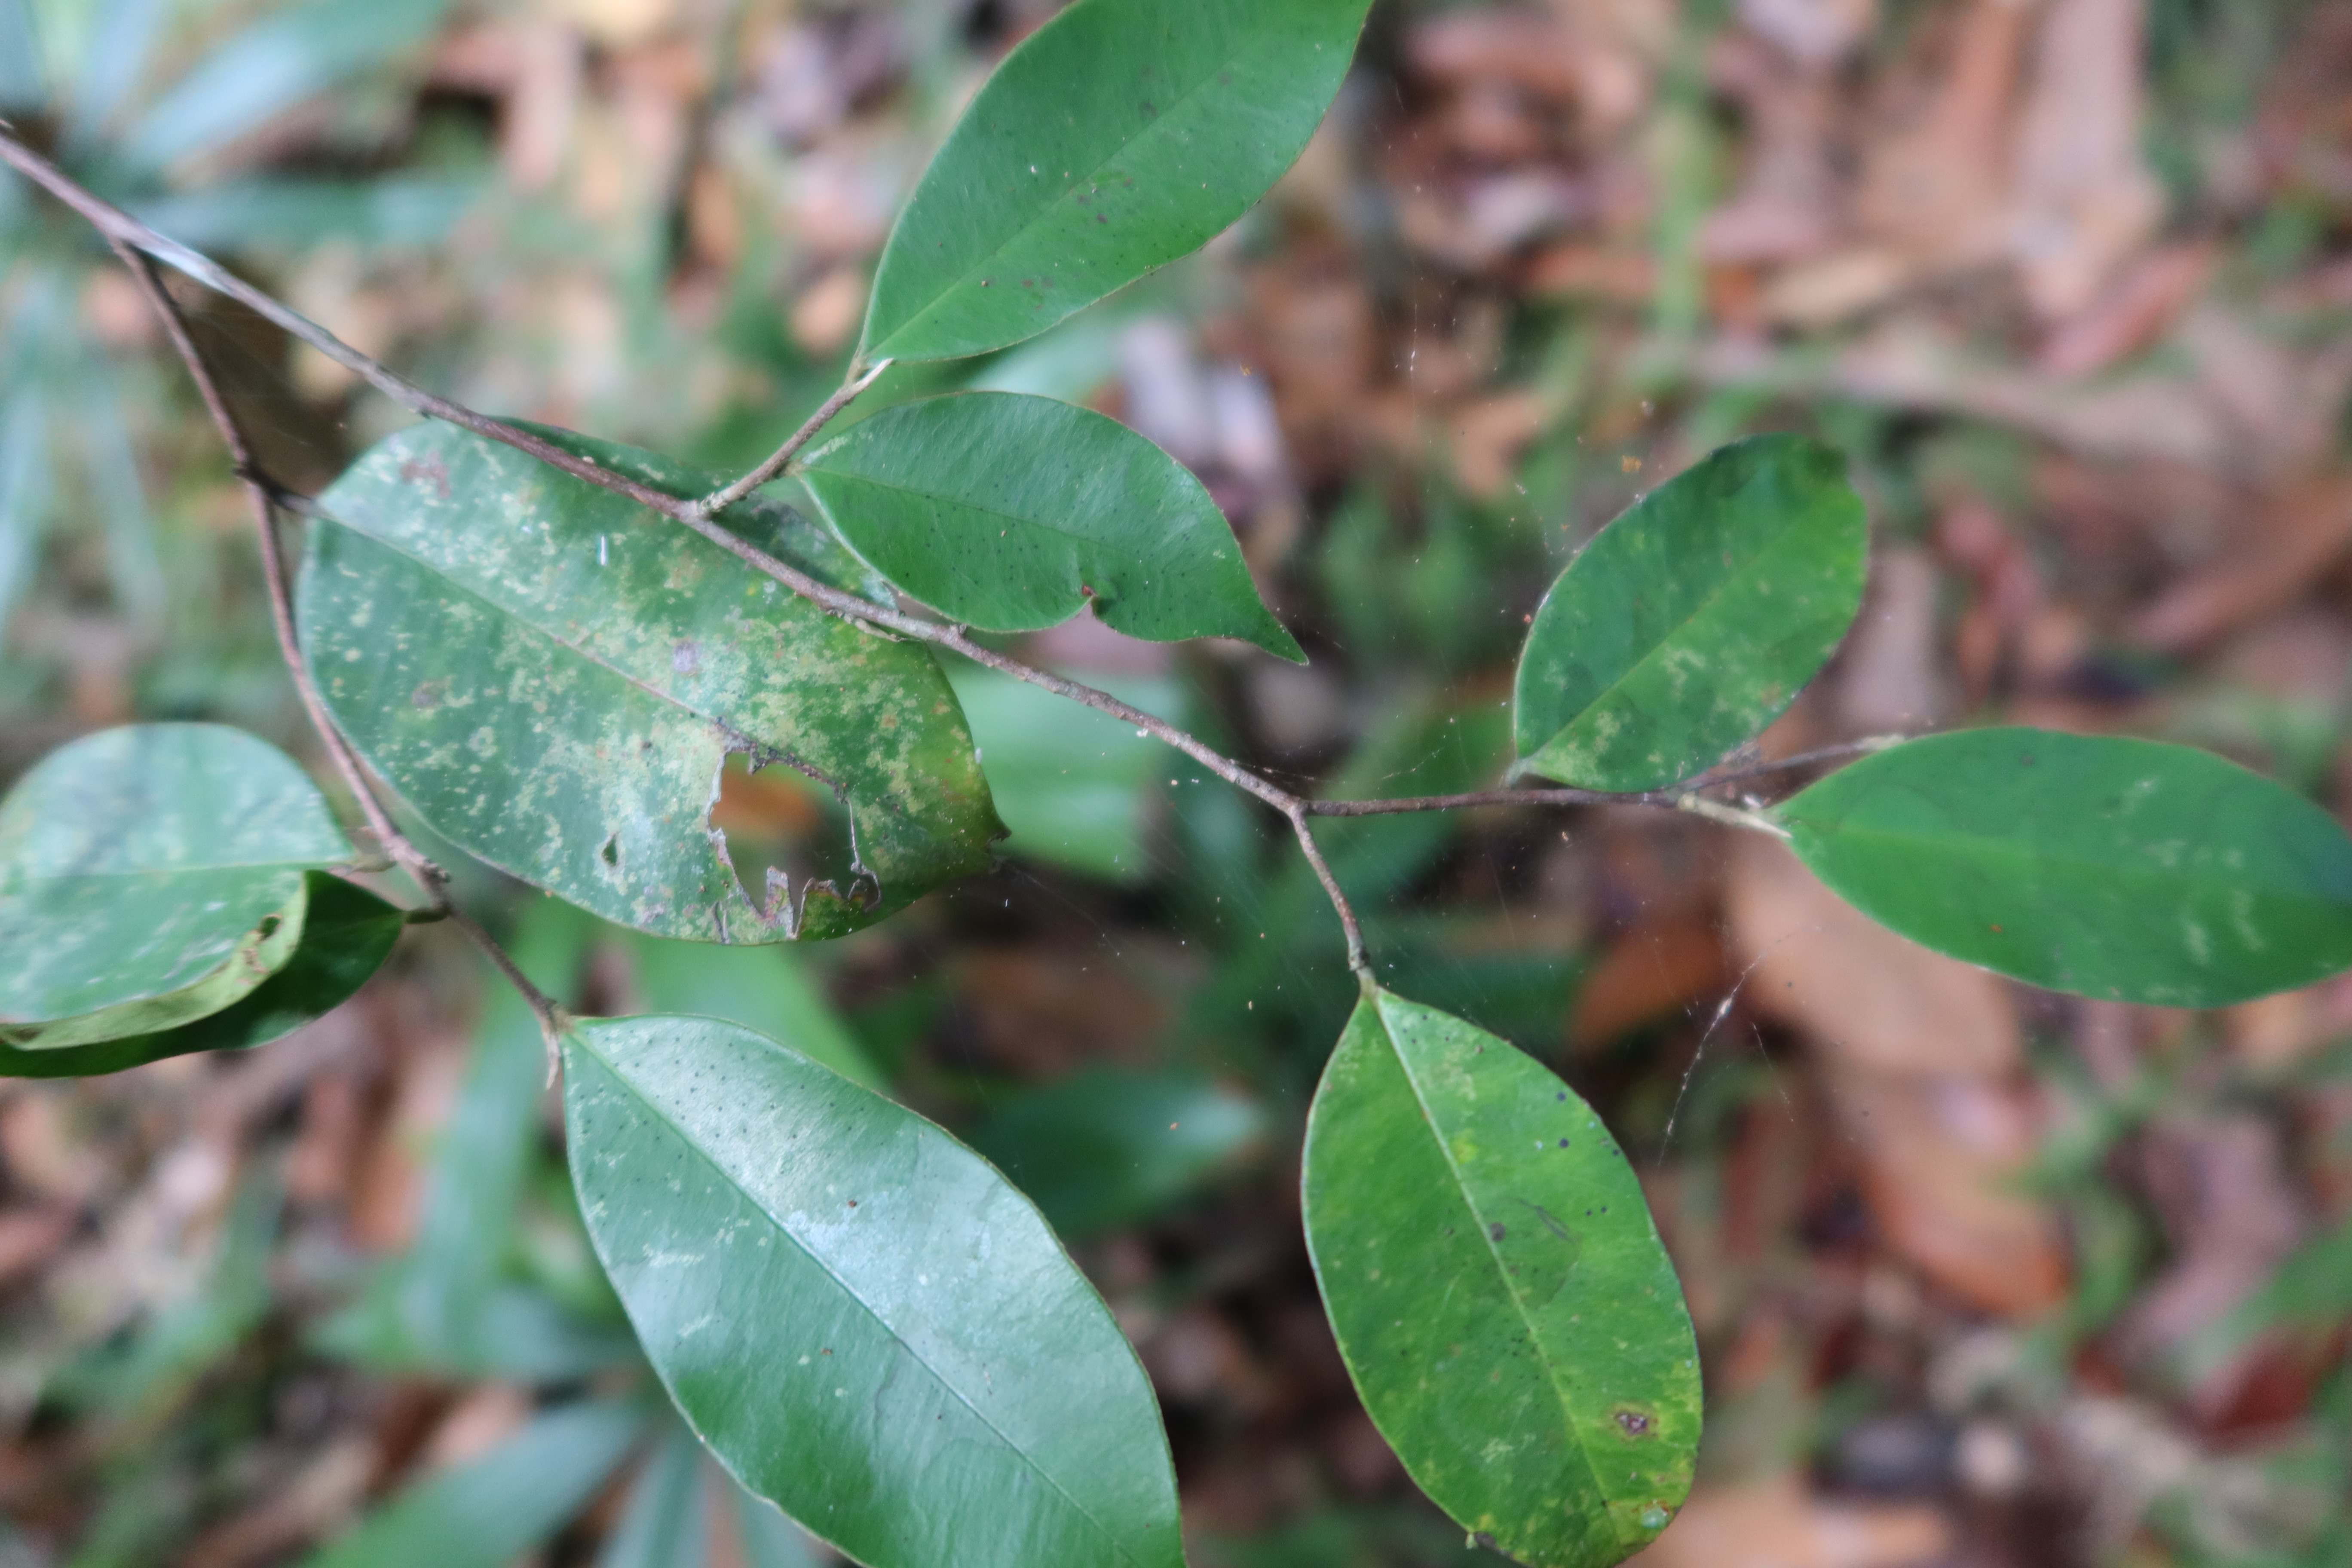
Label: Spiders